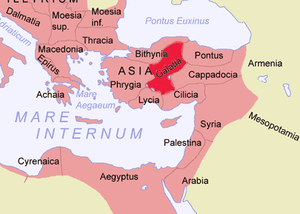
Les Trocmes sont un des trois peuples celtes qui, avec les Tolistoboges et les Tectosages, ont formé en Anatolie la Communauté des Galates, au IIIᵉ siècle av. J.-C..
Les Galates sont des peuples celtes qui, dans l’Antiquité, ont migré dans le centre de l’Asie Mineure, région nommée d’après eux Galatie.
La Legio XXII Deiotariana était une légion romaine levée aux alentours de 48 av. J.-C. et disparue au cours du IIᵉ siècle, peut-être en Palestine lors de la révolte de Bar Kokhba entre 132 et 135, ou bien en Arménie, lors de la défaite d'Elegeia en 161 contre les Parthes. L'existence de la XXII Deiotariana est attestée pour la dernière fois en Égypte en 119.
Les Tolistobogiens dont le nom pourrait dériver de celui des Boïens sont un des trois peuples qui, avec les Tectosages et les Trocmes, ont formé en Anatolie la Communauté des Galates, au IIIᵉ siècle av. J.-C..
Déiotaros, latinisé en Déjotarus, Deiotaros I Philoromaios soit Deiotaros l'ami des Romains, né vers 105 av. J.-C. et mort vers 42 av. J.-C., fut tétrarque puis roi des Galates.
Les Tectosages sont un des trois peuples celtes qui, avec les Tolistoboges et les Trocmes, ont formé en Anatolie la Communauté des Galates, au IIIᵉ siècle av. J.-C.. « Tectosages » signifie, selon Venceslas Kruta, « ceux qui cherchent un toit », les nomades.